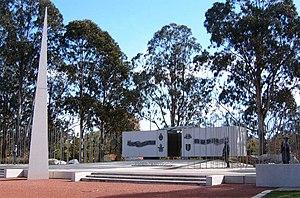
"ANZAC Parade est un des grands axes publics de Canberra, la capitale de l""Australie. Long de 1,2 kilomètre et large de 55 mètres, il est utilisé pour la commémoration des grands évènements militaires australiens et est bordé de nombreux monuments mémoriaux militaires.